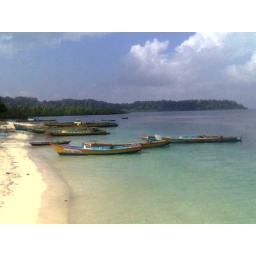
Havelock islands near andaman. The water is so clear that you can see fishes too